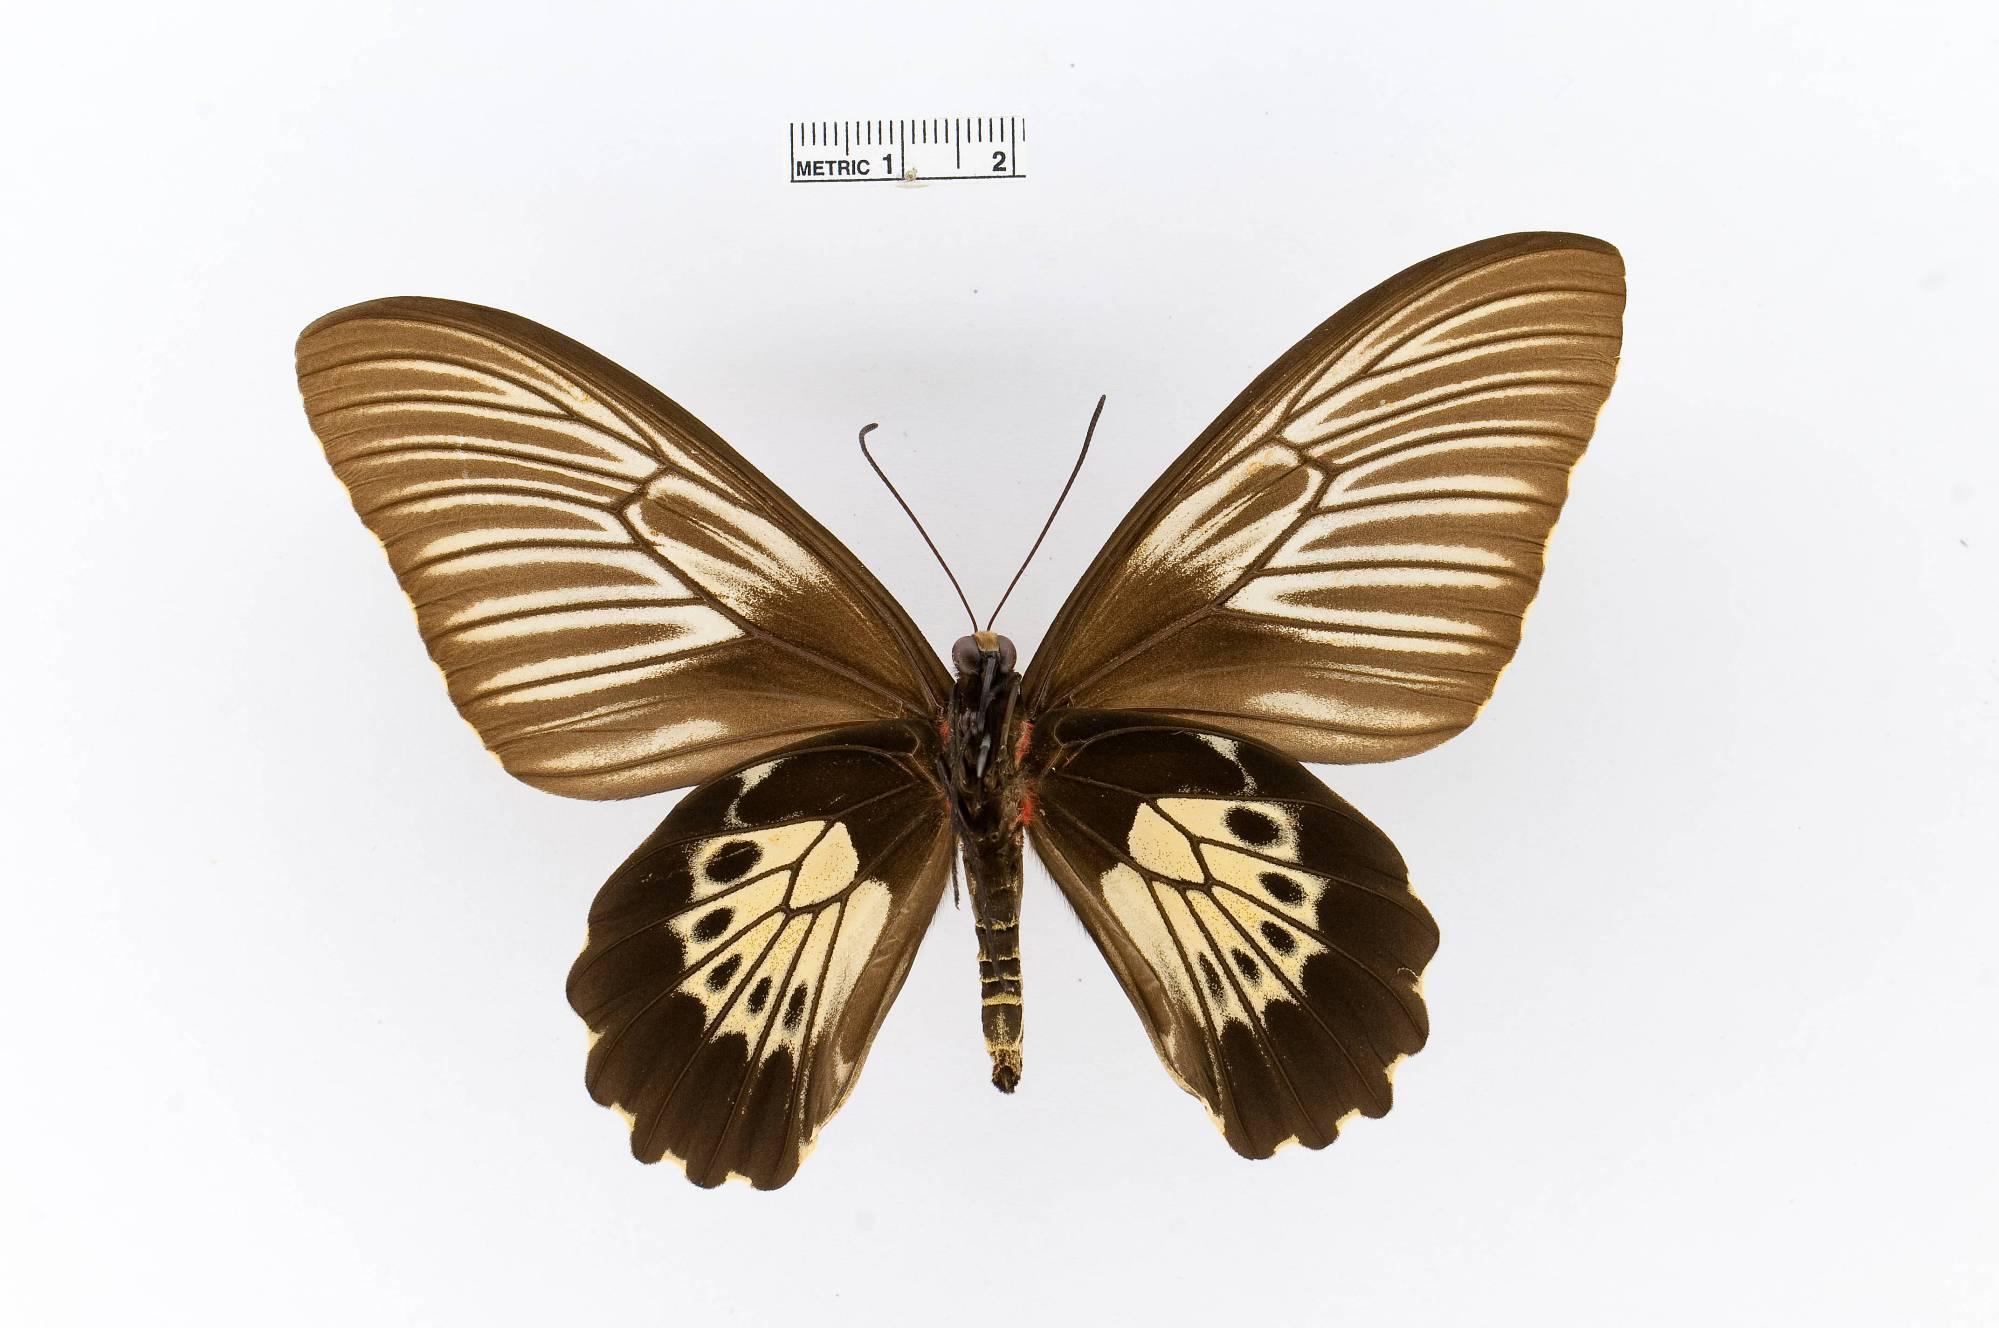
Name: Troides haliphron
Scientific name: Troides haliphron
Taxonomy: Animalia, Arthropoda, Insecta, Lepidoptera, Papilionidae, Papilioninae
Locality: Kabia, [Not Stated], Indonesia
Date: [Not Stated]